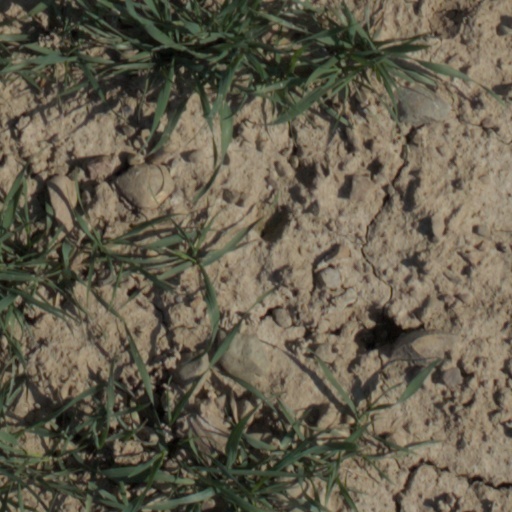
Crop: wheat